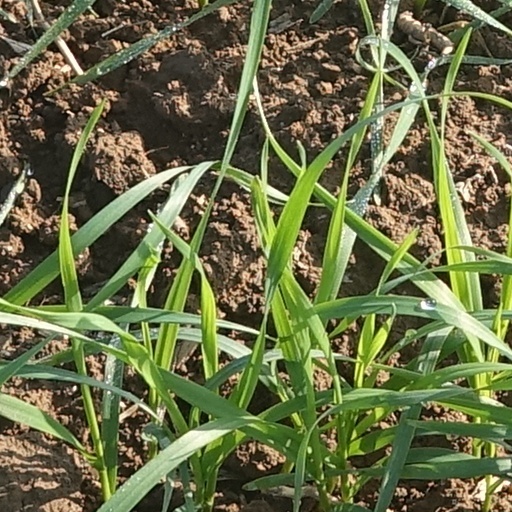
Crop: wheat